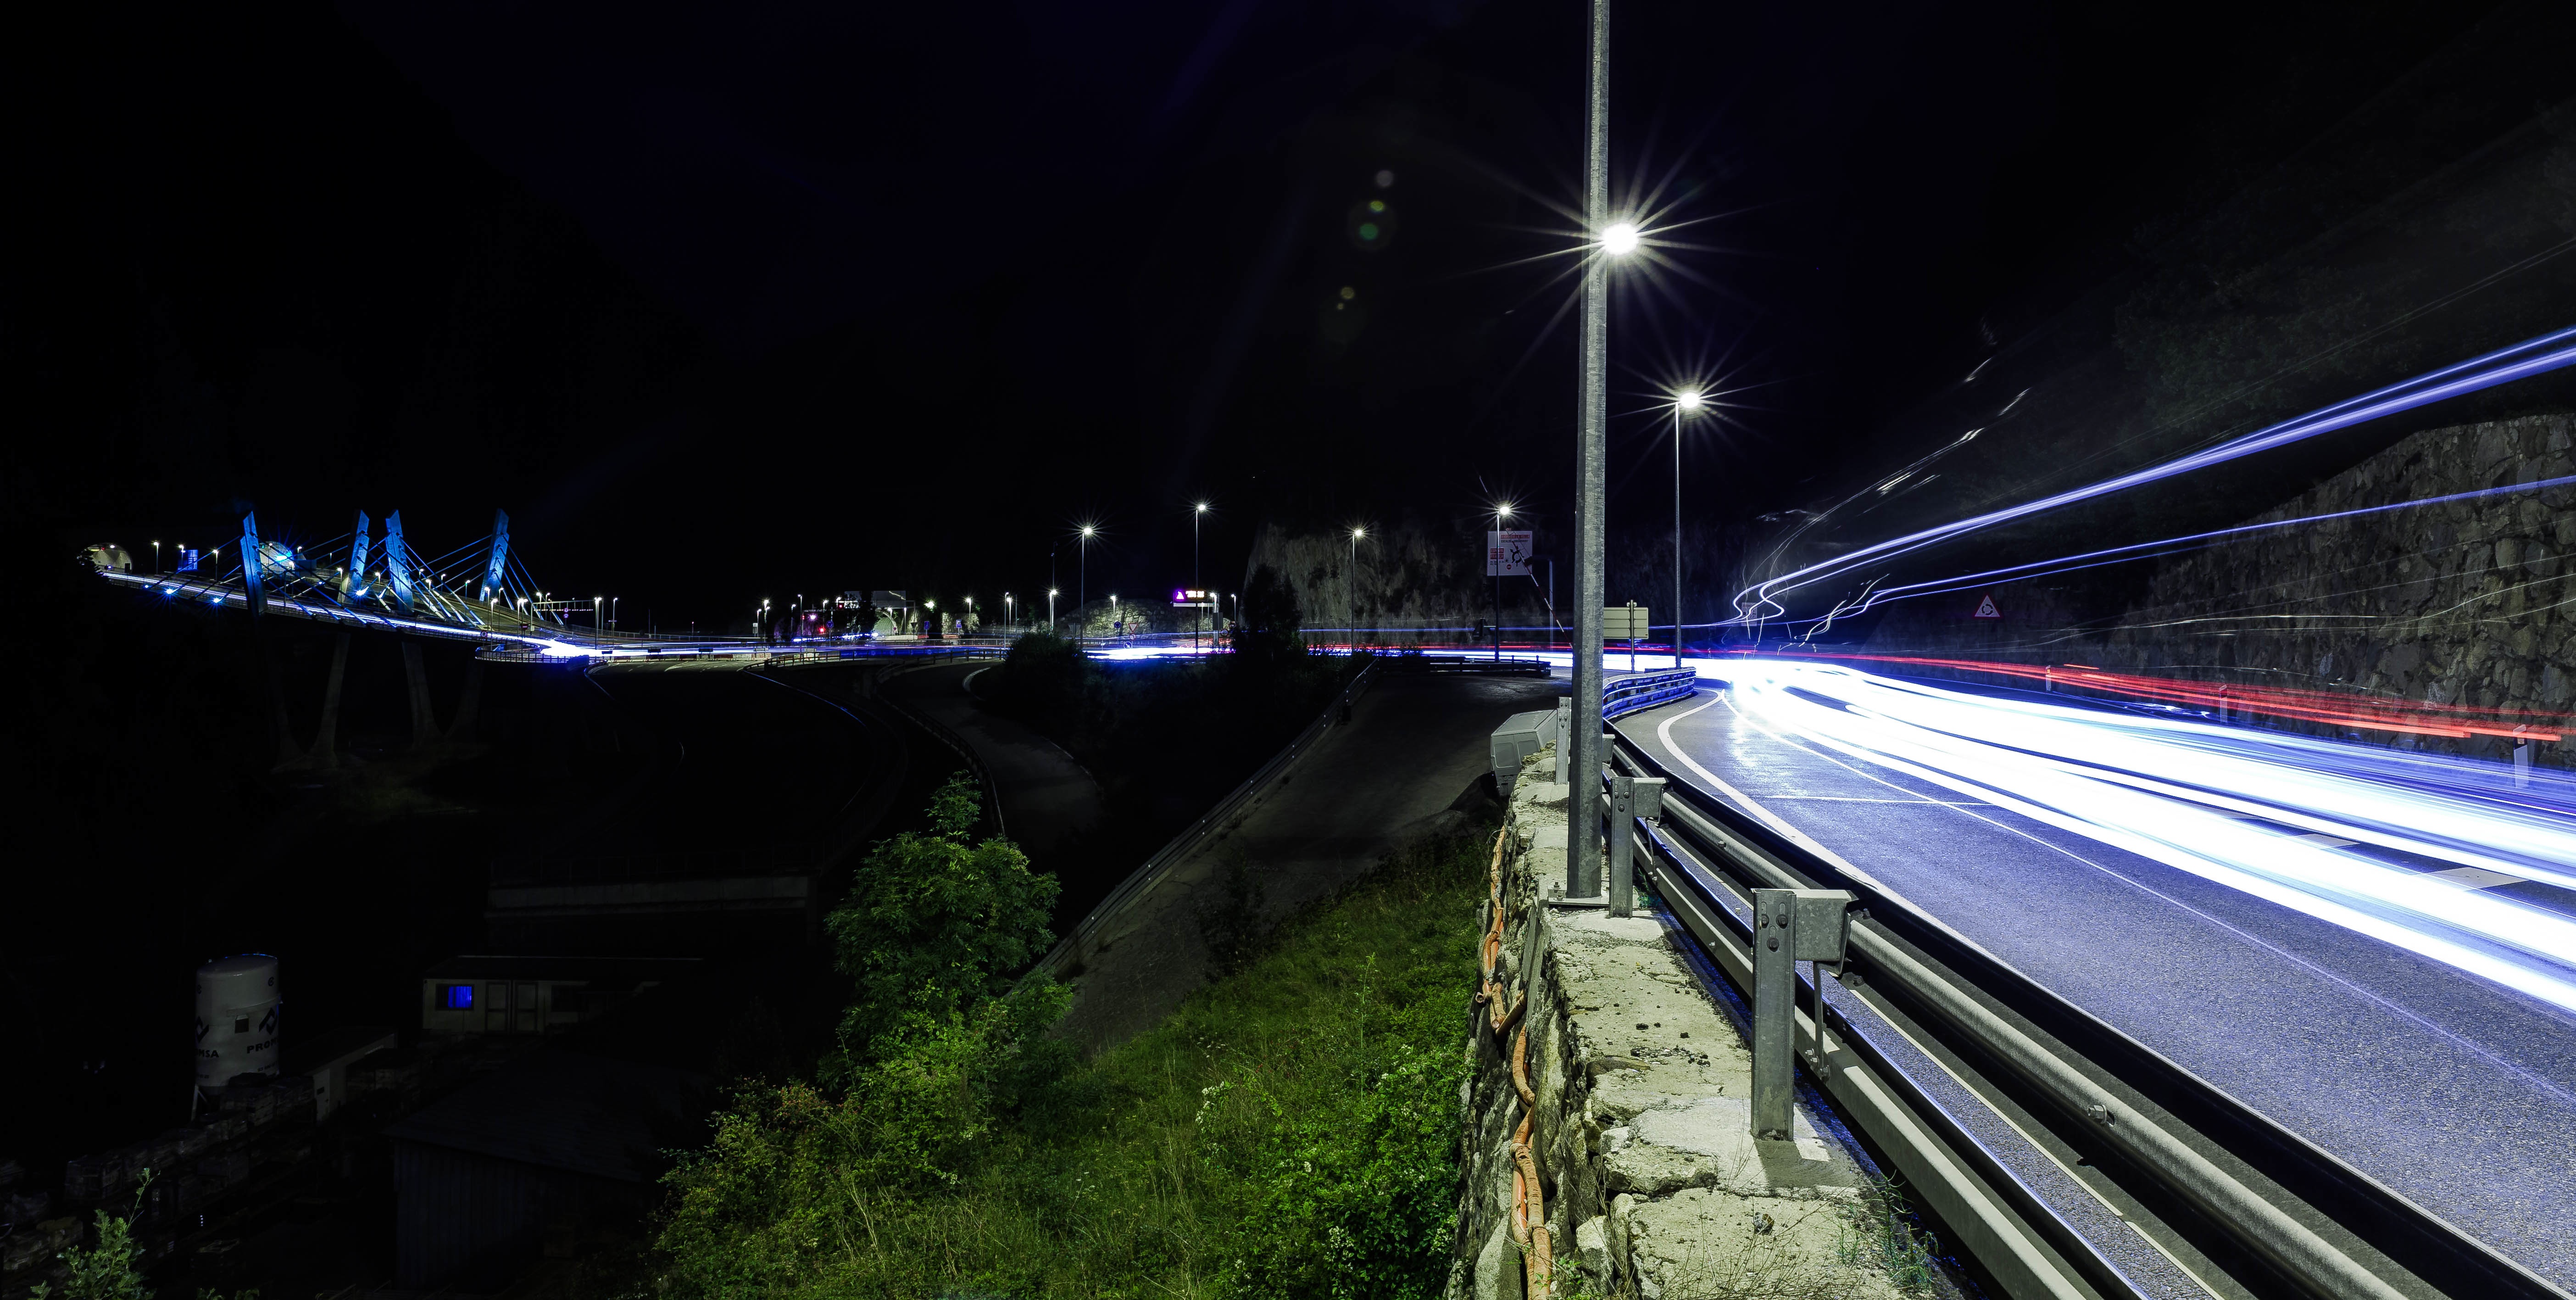
light, bridge, night, highway, tunnel, transport, vehicle, darkness, lighting, public transport, infrastructure